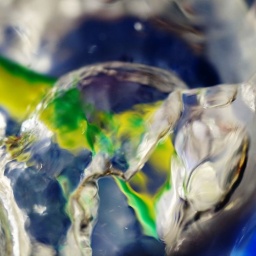
Blues in a glass of water